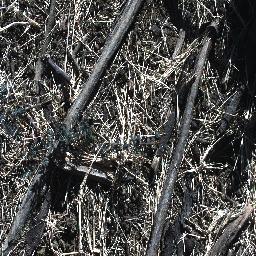
Label: prickly_acacia